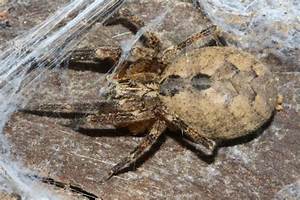
Label: spider